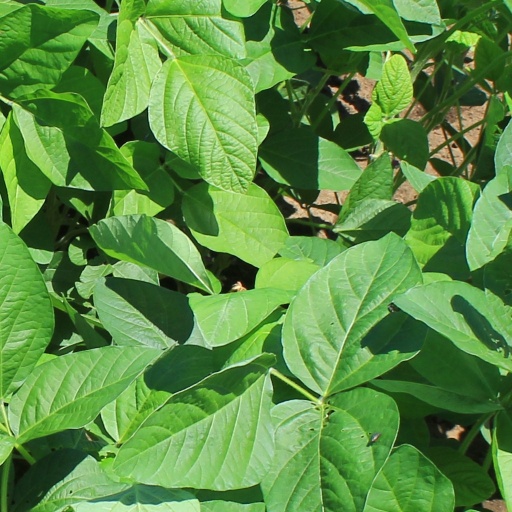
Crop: soybean